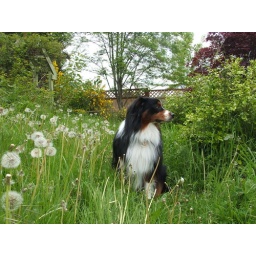
Gryffin sitting and looking away in the tall grass